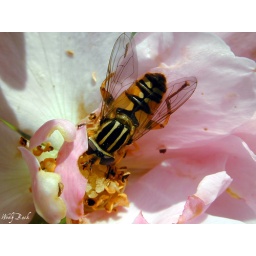
A striped scutellum on this female hoverfly (&lt;i&gt;Heliophilus pendulus&lt;/i&gt;) on a rose in the garden.